B. Wurtz

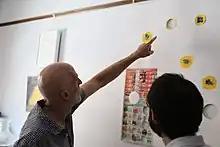
B Wurtz with New York Arts Practicum at his home

Bill Wurtz, known professionally as B. Wurtz (b. 1948, Pasadena, California), is an American painter and sculptor. He lives and works in New York City.